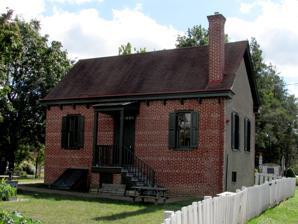
Building: Newton Union Schoolhouse
Country: United States of America
Year built: 1821
United States historic place Newton Union Schoolhouse U.S. National Register of Historic Places New Jersey Register of Historic Places Newton Union Schoolhouse Show map of Camden County, New Jersey Show map of New Jersey Show map of the United States Location Collings and Lynne Avenues, Haddon Township, New Jersey Coordinates 39°54′31″N 75°5′30″W / 39.90861°N 75.09167°W / 39.90861; -75.09167 Area 0.7 acres (0.28 ha) Built 1821 Built by Newton Union School Society Architectural style One-room schoolhouse NRHP reference No. 88002122 NJRHP No. 969 Significant dates Added to NRHP October 27, 1988 Designated NJRHP October 3, 1980 The Newton Union Schoolhouse , also known as Champion School , in Haddon Township , Camden County , New Jersey , United States, was a one-room schoolhouse that was built in 1821. It was listed on the National Register of Historic Places in 1988. References